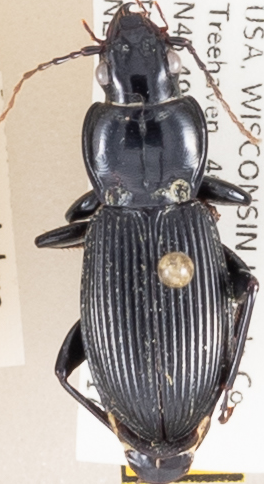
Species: Pterostichus coracinus
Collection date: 2018-07-17
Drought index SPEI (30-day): -0.654
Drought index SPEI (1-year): -0.272
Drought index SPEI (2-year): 1.45